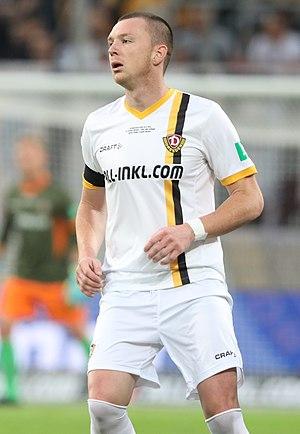
Haris Duljević, né le 16 novembre 1993 à Sarajevo, est un footballeur international bosnien. Il évolue au poste d'ailier gauche au Nîmes Olympique.